Jamestown, Rhode Island

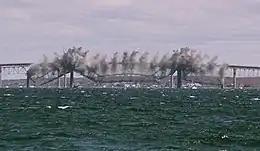
Demolition of the original Jamestown Bridge in 2006

In 1969, the Claiborne Pell Newport Bridge was completed, establishing Route 138 as a continuous highway from South County to Newport. With its completion, traditional ferry service was eliminated. The bridge is pictured on the 2001 Rhode Island state quarter. In 1992, the Jamestown-Verrazano Bridge replaced the narrow steel bridge erected in 1940. It was accompanied by construction of a new western-end access road and a cross-Conanicut Island highway.